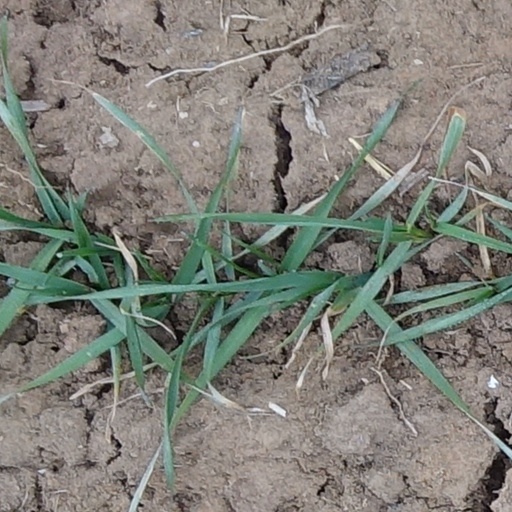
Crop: wheat